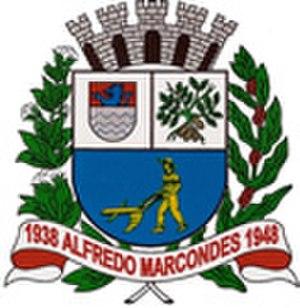
Alfredo Marcondes est une municipalité brésilienne de l'État de São Paulo et la Microrégion de Presidente Prudente.